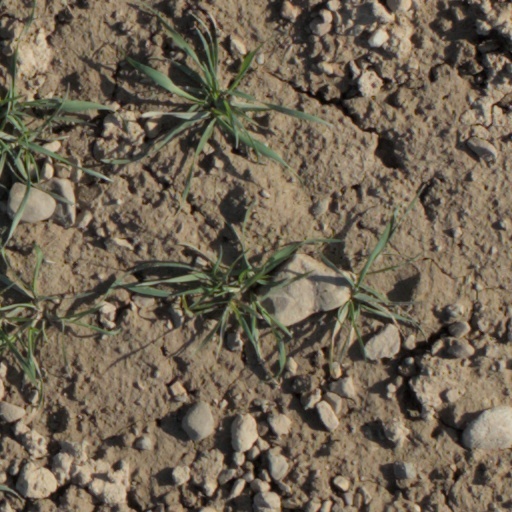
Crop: wheat